Detroit

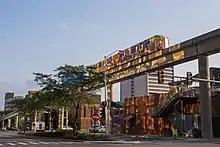
The Detroit People Mover (DPM) elevated railway in Bricktown

Annual summer events include the Electronic Music Festival, International Jazz Festival, the Woodward Dream Cruise, the African World Festival, the country music Hoedown, Noel Night, and Dally in the Alley. Within downtown, Campus Martius Park hosts large events, including the annual Motown Winter Blast. As the world's traditional automotive center, the city hosts the North American International Auto Show. Held since 1924, America's Thanksgiving Parade is one of the nation's largest. River Days, a five-day summer festival on the International Riverfront lead up to the Windsor–Detroit International Freedom Festival fireworks, which draw super sized-crowds ranging from hundreds of thousands to over three million people.